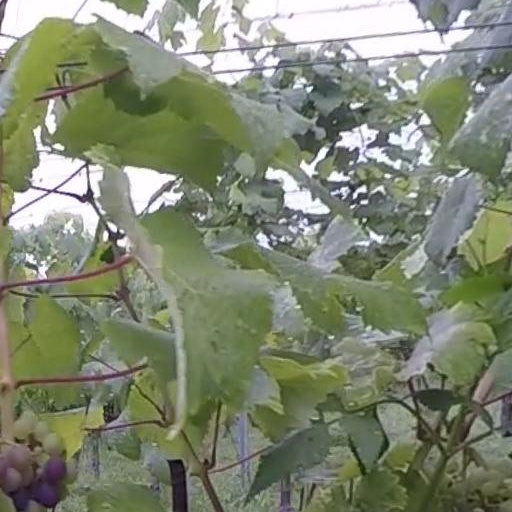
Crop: grape